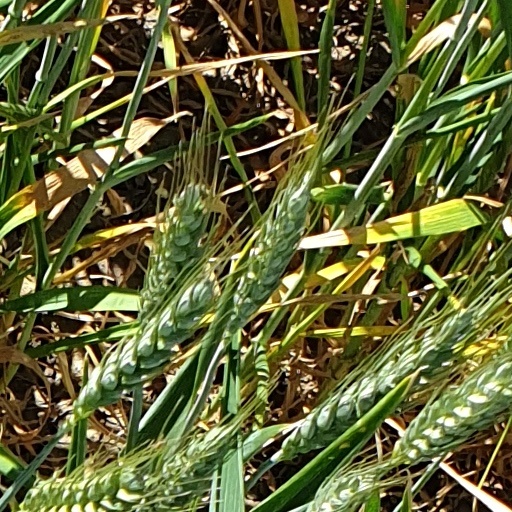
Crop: wheat